Robert Bowen (politician)

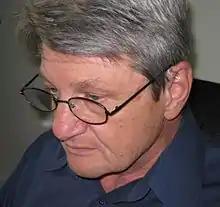

Robert Bowen (born September 21, 1948) is an American former politician who was a Democratic state representative in Colorado between January 1983 and January 1989.